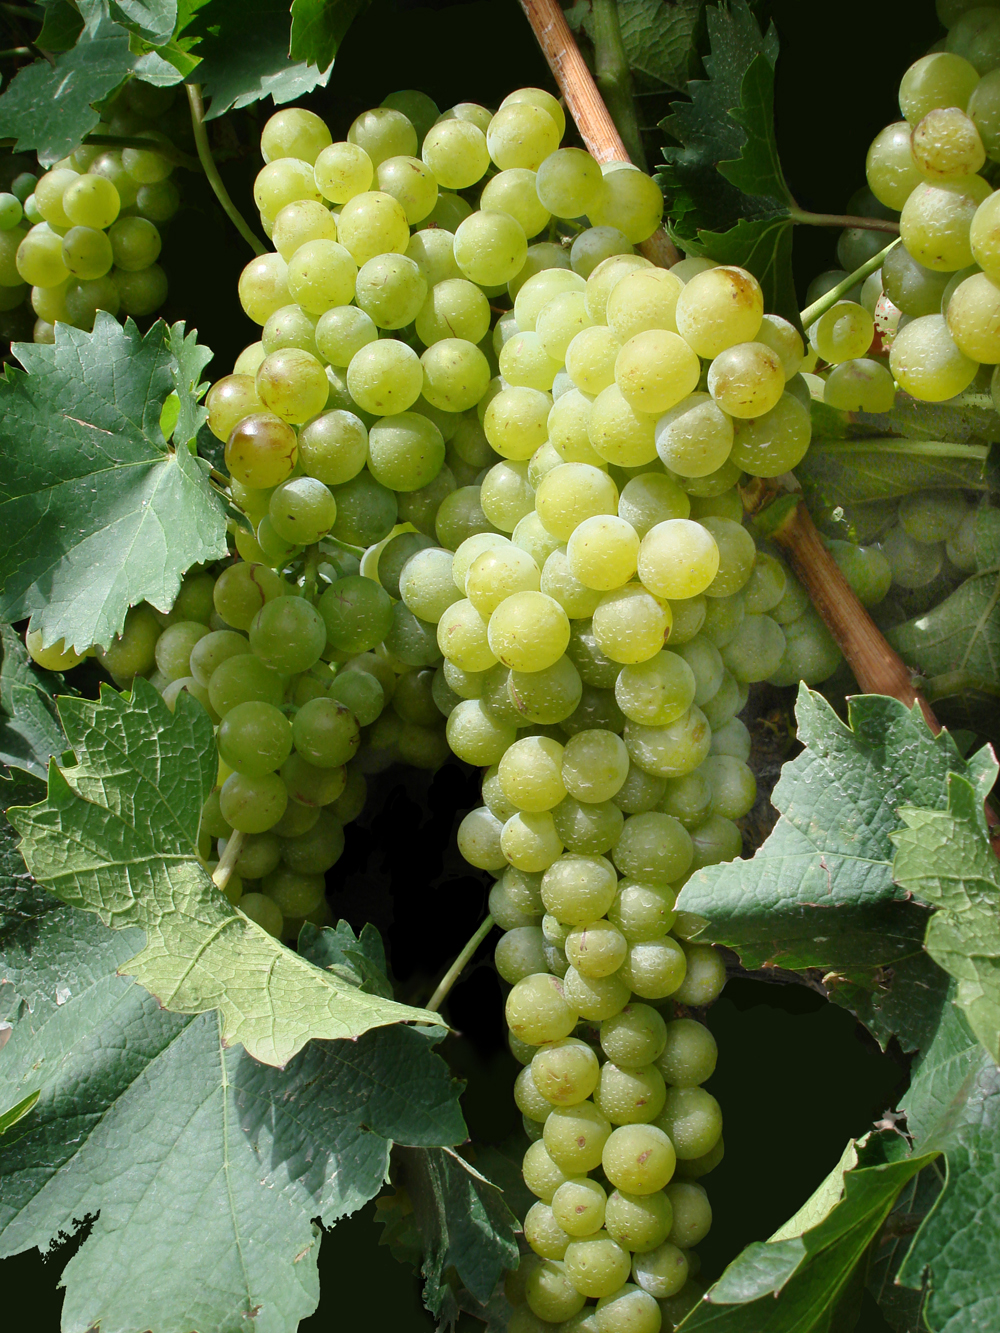
Label: Grapes